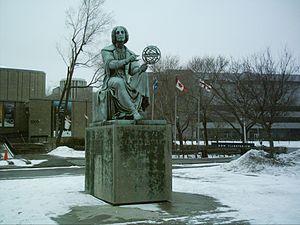
Monument à Nicolas Copernic à Montréal, au square Chaboillez, devant le planétarium
Le Planétarium Rio Tinto Alcan de Montréal est un musée éducatif, culturel et scientifique situé à Montréal au Québec. Le planétarium a comme objectif de sensibiliser la population aux sciences de la nature et à la nature, tout particulièrement dans le domaine de l'astronomie. C'est le plus grand planétarium au Canada avec une capacité de 288 places assises.
Le square Chaboillez est un petit parc urbain de Montréal.